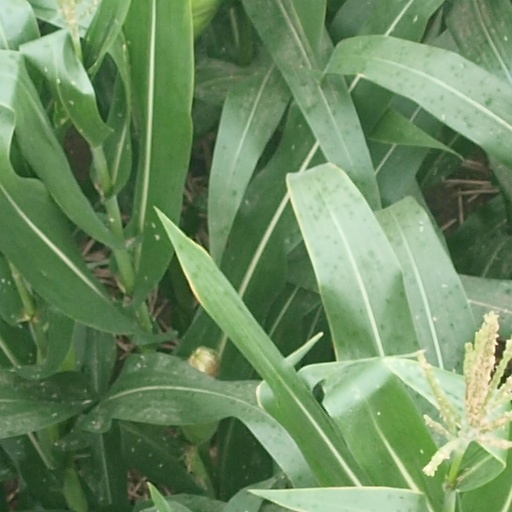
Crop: maize; corn